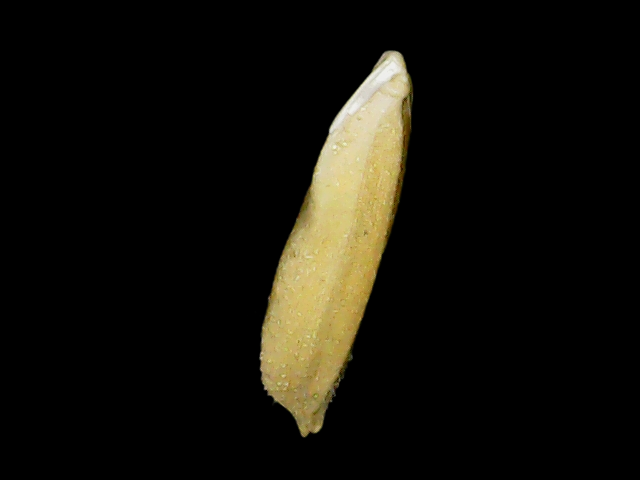
Rice variety: Binadhan07